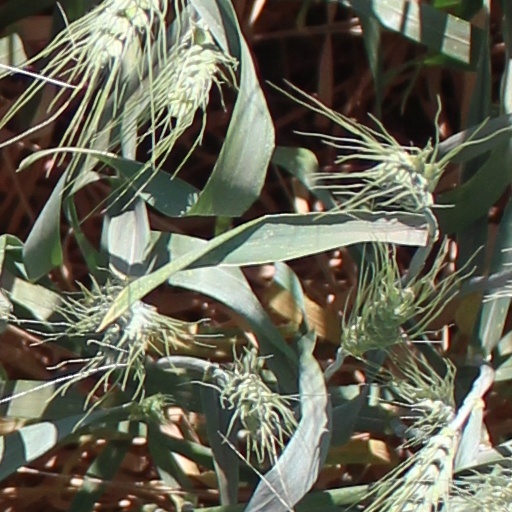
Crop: wheat